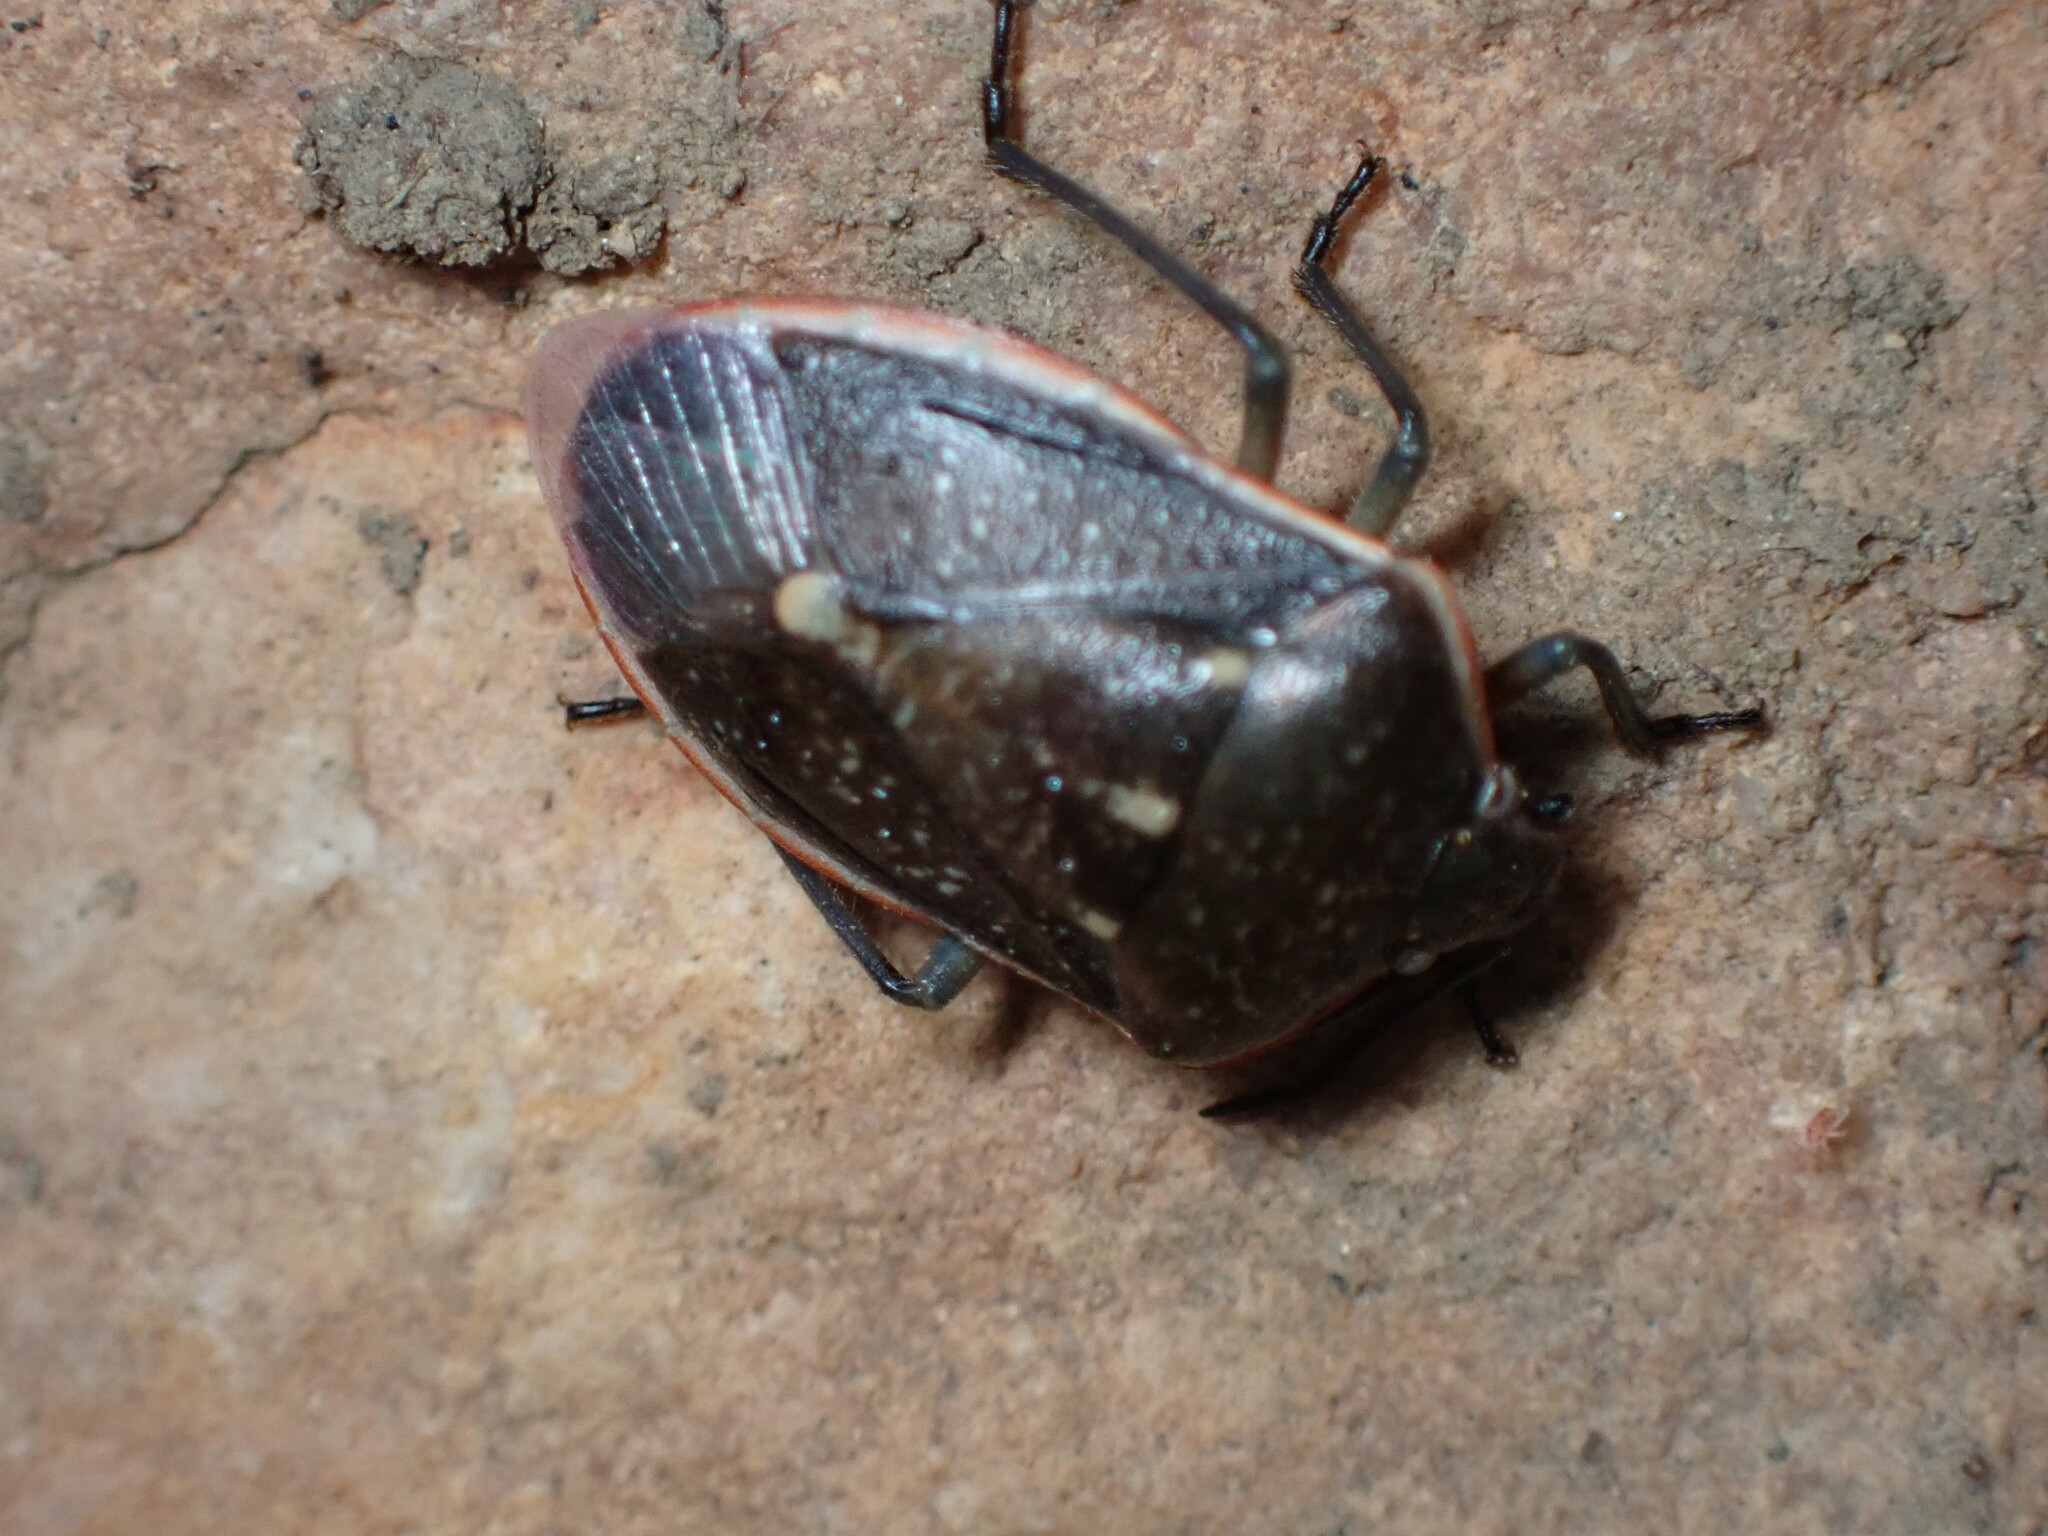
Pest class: stink_bug